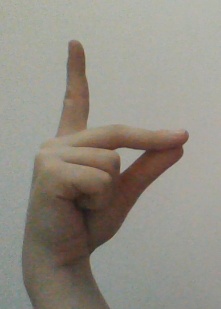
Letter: ta